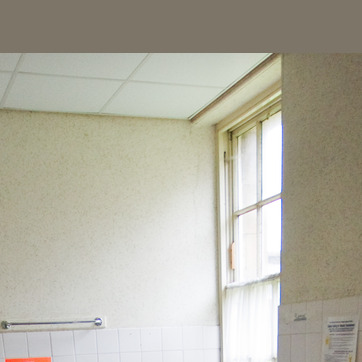
Material: painted